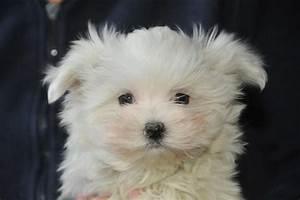
dog